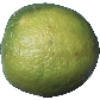
Label: limes